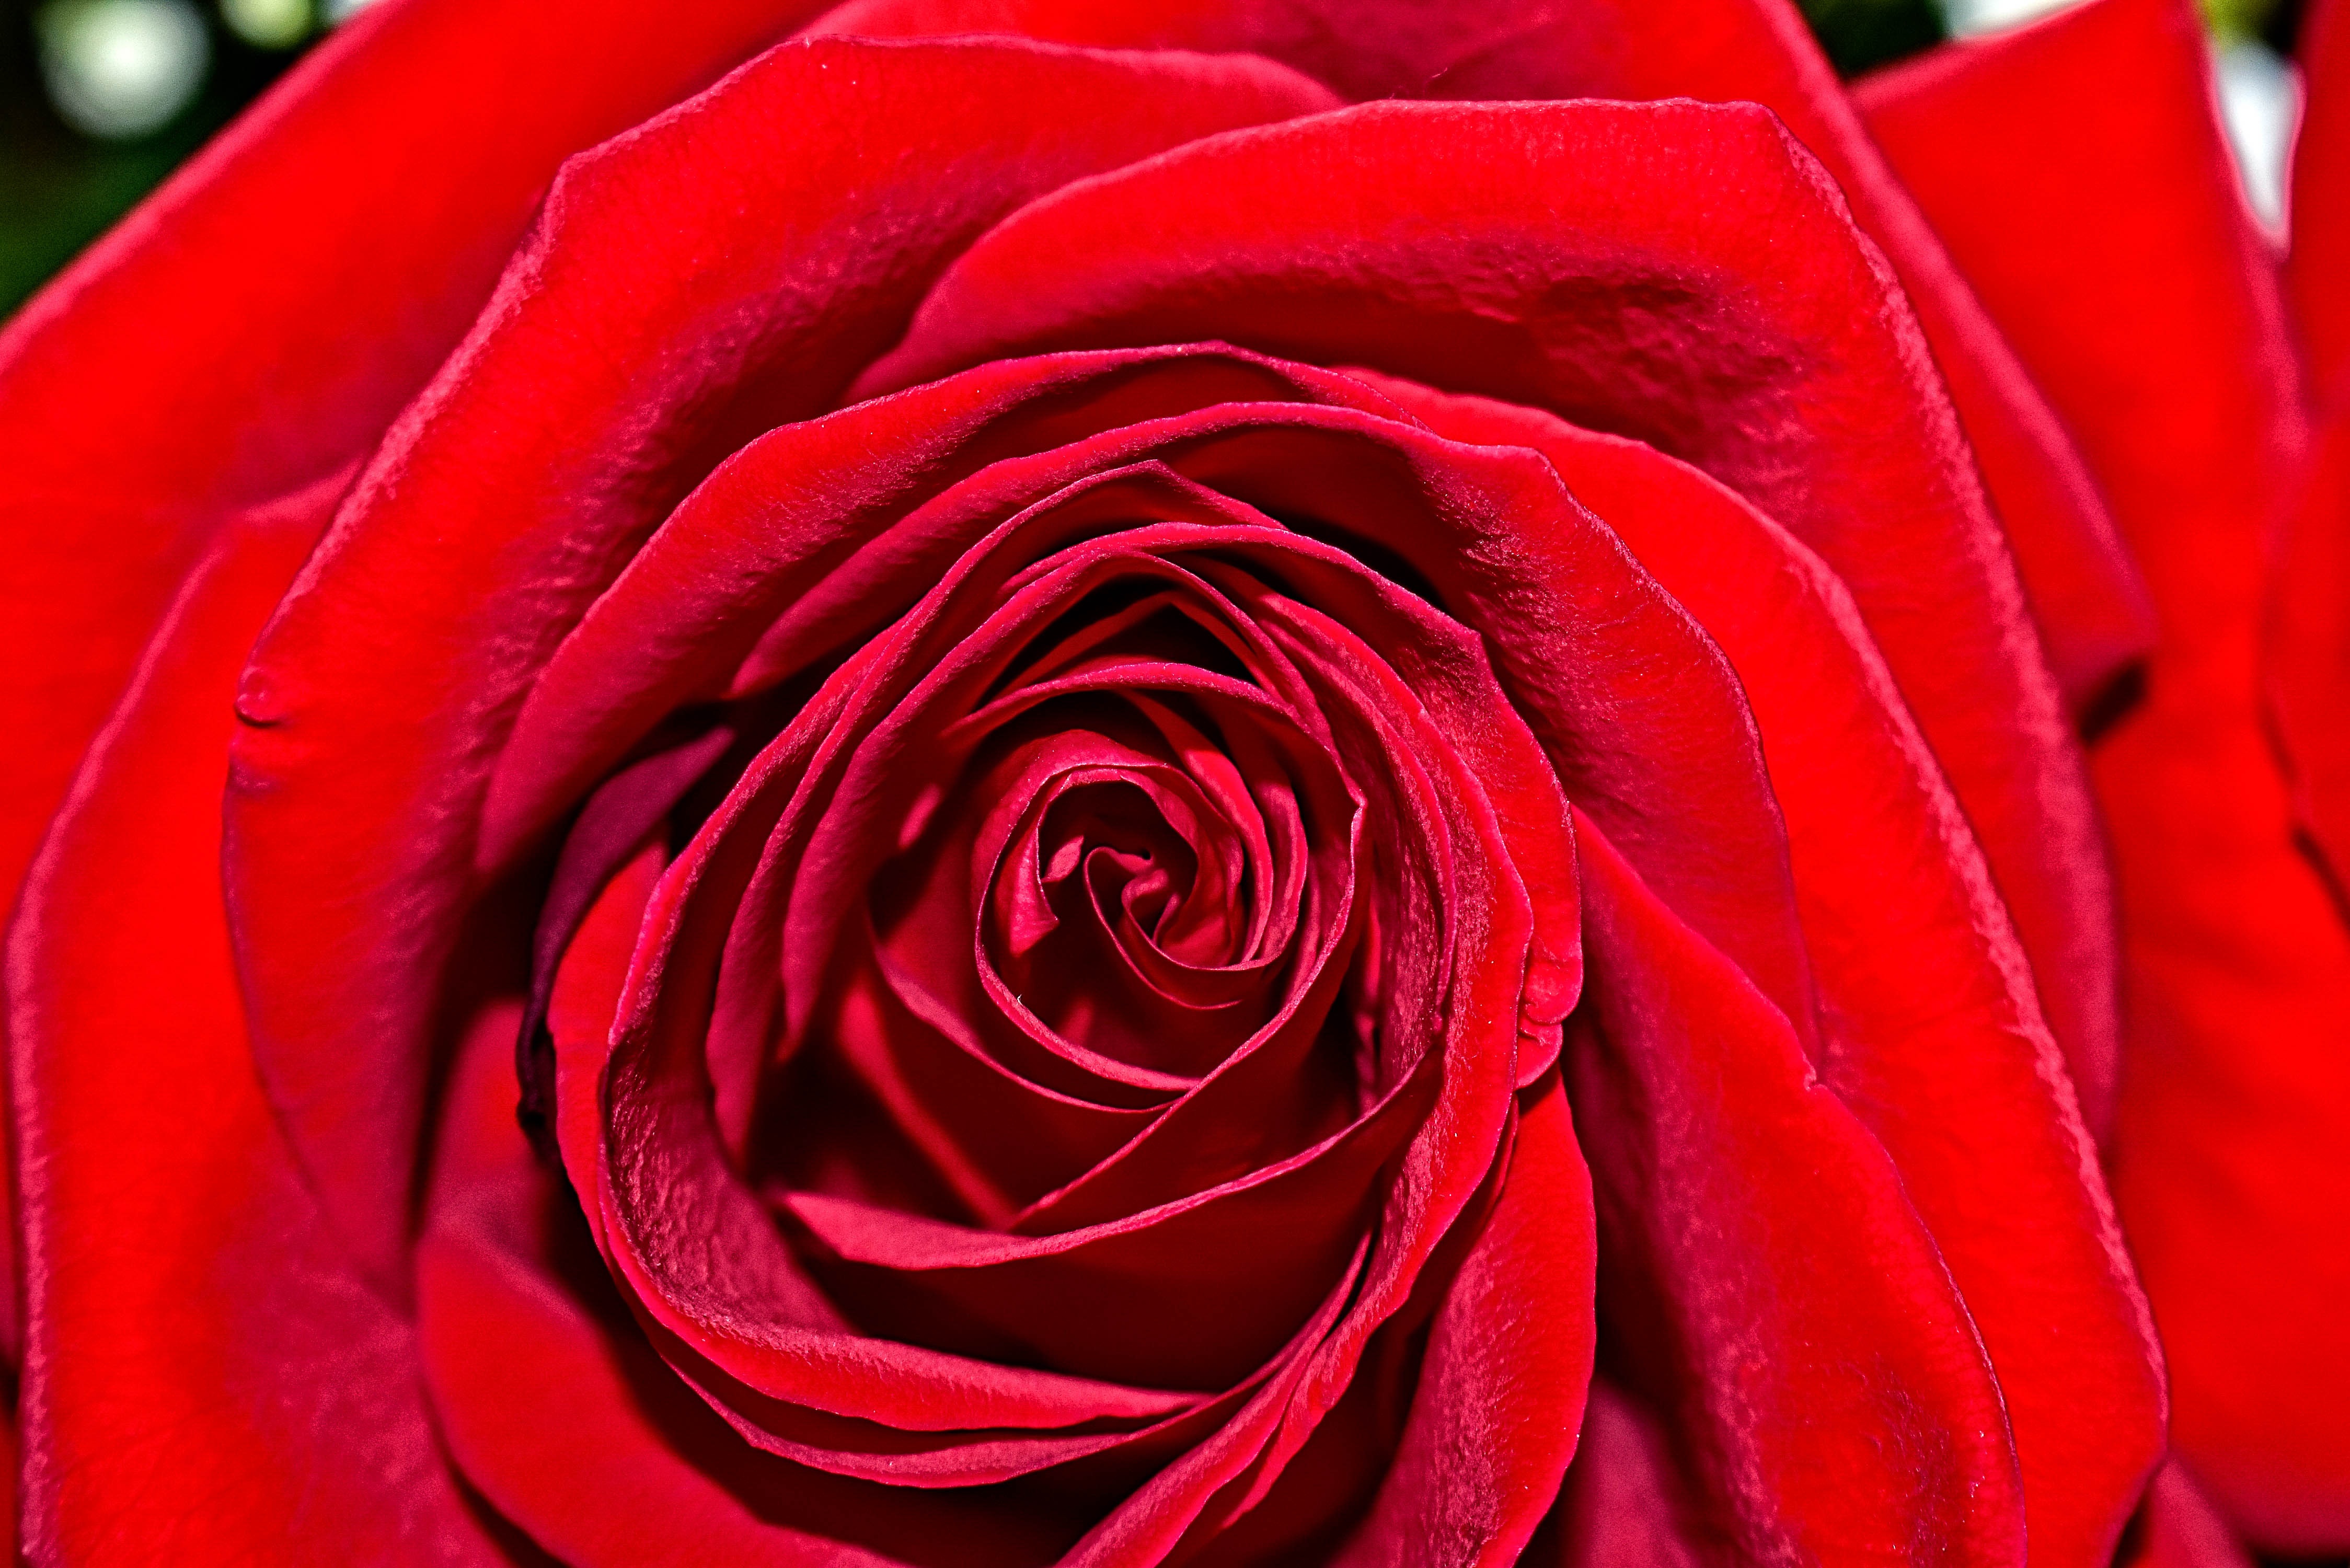
blossom, plant, flower, petal, floral, rose, red, color, romantic, pink, close up, macro photography, flowering plant, garden roses, rose family, plant stem, land plant